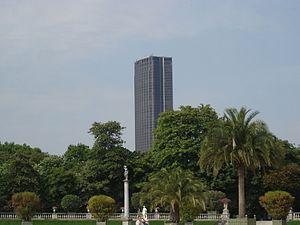
Écoumène est un essai de théorie de la géographie écrit par Augustin Berque et publié en 1987. Il s’efforce de penser l’être non comme le simple « espace » des géographes, mais comme un écoumène, c’est-à-dire un milieu d’interaction entre l’homme et l’espace, où l’homme humanise l’espace et où l’espace influence l’homme.